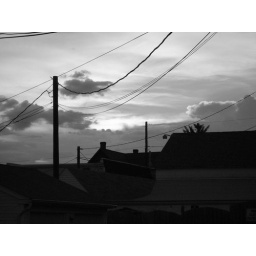
Looking at a clouded sunset in black and white